Your Forma

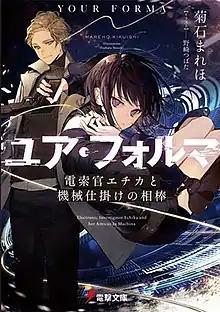
First light novel volume cover, featuring Echika Hieda (front) and Harold W. Lucraft (back)

is a Japanese light novel series written by Mareho Kikuishi and illustrated by Tsubata Nozaki. It began publication under ASCII Media Works' Dengeki Bunko imprint in March 2021. As of April 2025, seven volumes have been released. A manga adaptation, illustrated by Yoshinori Kisaragi, was serialized in Kadokawa Shoten's "Young Ace" magazine from June 2021 to September 2023, with its individual chapters collected into three volumes. An anime television series adaptation produced by Geno Studio aired from April to June 2025.